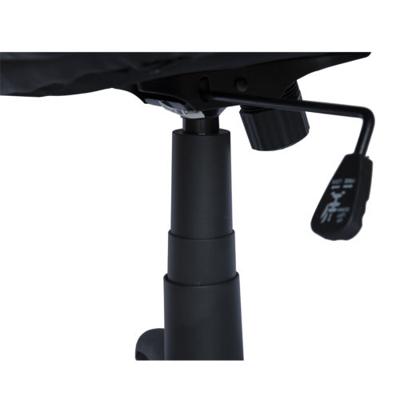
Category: chair